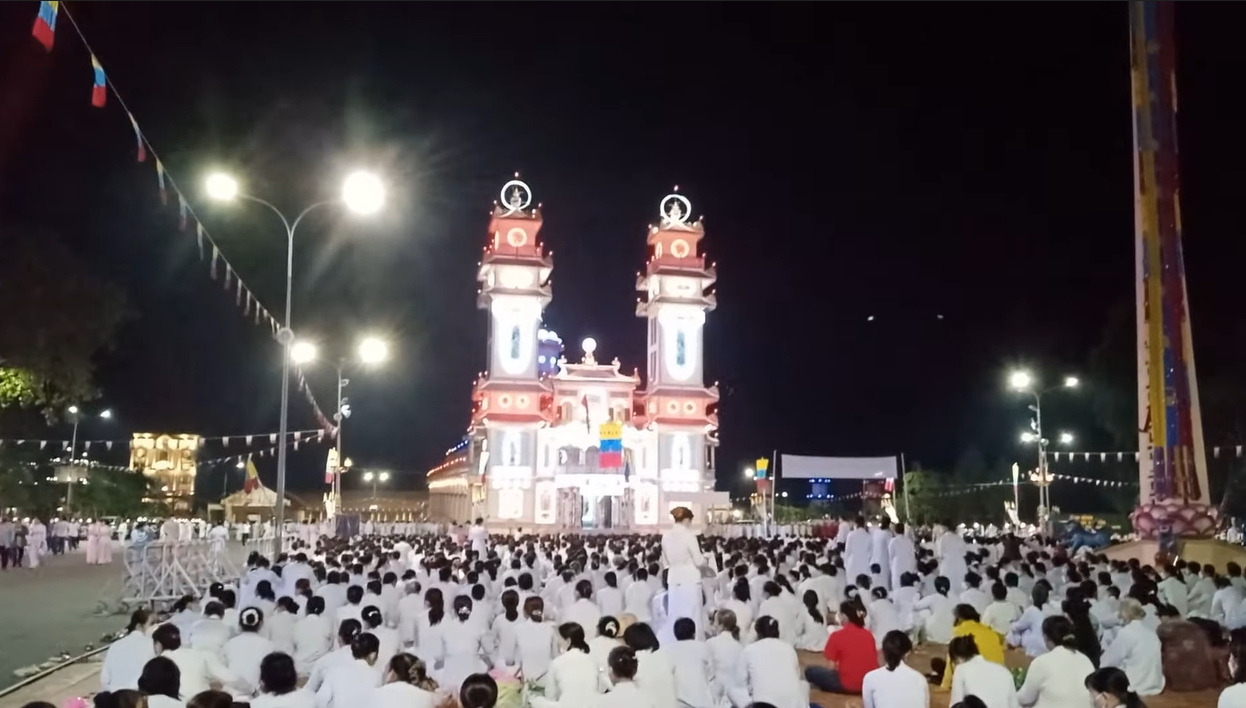
user: text: Màu sắc chủ đạo của trang phục của những người tham gia trong ảnh là gì?
assistant: text: Trắng

user: text: Tòa nhà chính trong ảnh có bao nhiêu ngọn tháp lớn?
assistant: text: Hai

user: text: Dựa vào trang phục và địa điểm, sự kiện nào có thể đang diễn ra trong ảnh?
assistant: text: Một buổi lễ hoặc đại lễ của đạo Cao Đài, có thể là Lễ Vía Đức Chí Tôn (Đại Lễ)

user: text: Ba màu sắc vàng, xanh, đỏ trên lá cờ trang trí trong ảnh mang ý nghĩa gì trong tín ngưỡng của đạo Cao Đài?
assistant: text: Màu vàng tượng trưng cho Nhân Đạo (nhân loại), màu xanh tượng trưng cho Thiên Đạo (thượng đế/thần thánh), và màu đỏ tượng trưng cho Thần Đạo (thần linh/anh hùng dân tộc).